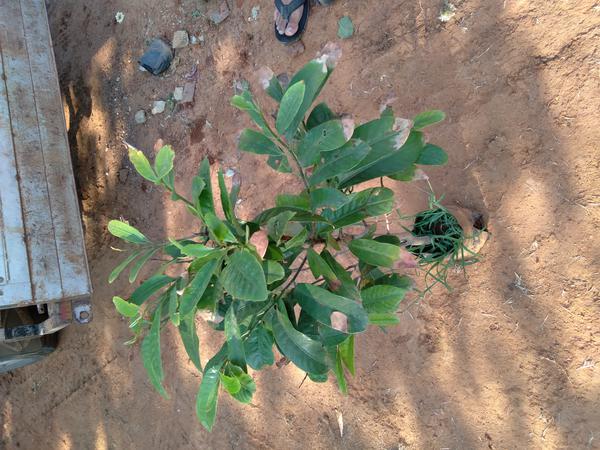
Plant: Mango